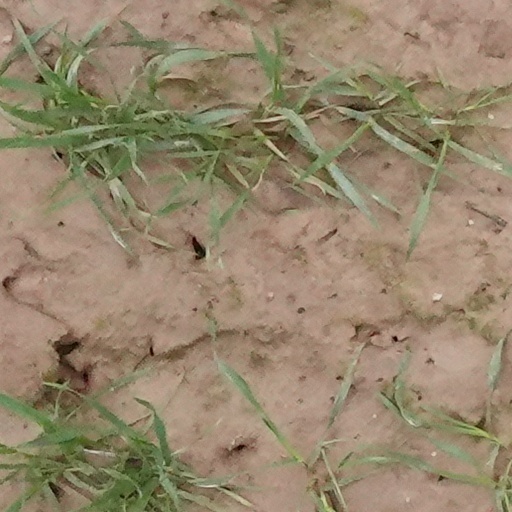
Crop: wheat